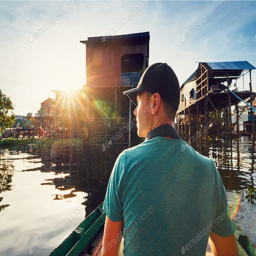
traveler in the floating village